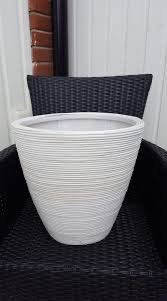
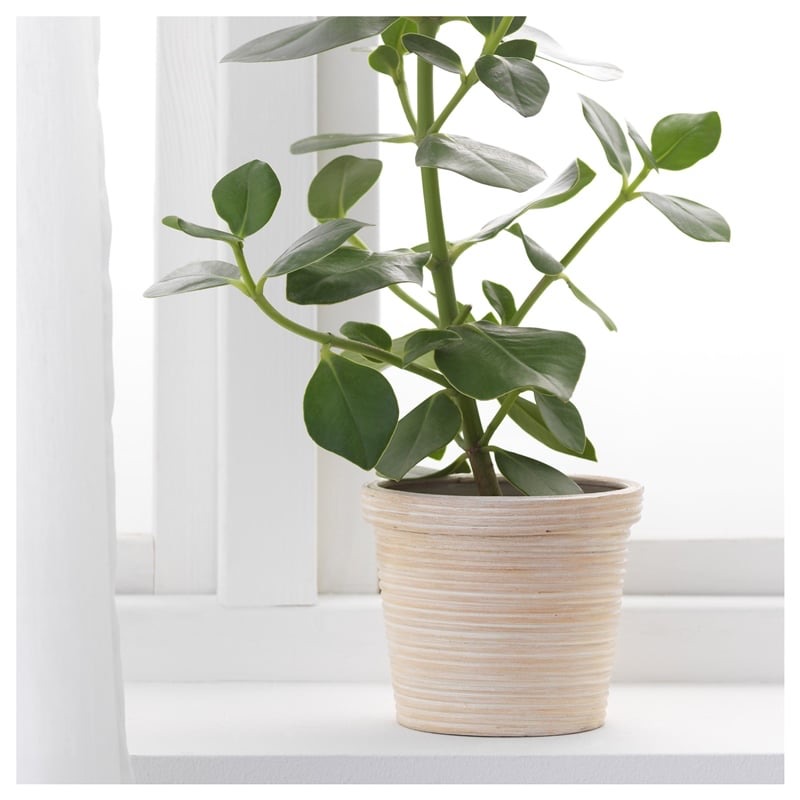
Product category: misc
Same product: yes